Camden Town tube station

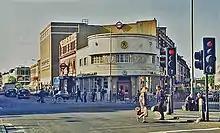
The station from Camden High Street in 1984

At the apex of the V was a junction allowing northbound trains to take either of the branches north, and likewise allow the trains south from the branches to join the single southbound track under Camden High Street. This resulted in four connecting tunnels. When the CCE&HR and City & South London Railway (C&SLR) lines were joined together after the C&SLR became part of the Underground Group on 1 January 1913, a short extension was planned from the Euston terminus of the City & South London Railway to connect with the CCE&HR south of Camden Town station allowing services to run from both City and West End branches to and from the Hampstead and Highgate branches. City branch services were extended to this station on 20 April 1924. The work required to join the two lines together at Camden Town was one of the most ambitious projects in the history of the Underground, and was undertaken without disrupting any existing services. It added another four tunnels that allows trains to proceed to or from either the Edgware or High Barnet branch on to or off both the City or Charing Cross branch without following conflicting paths. The multiple junction tunnels are effectively located beneath Camden High Street.